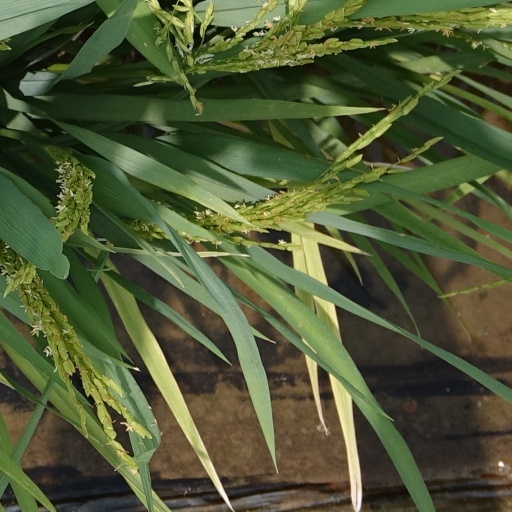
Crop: rice